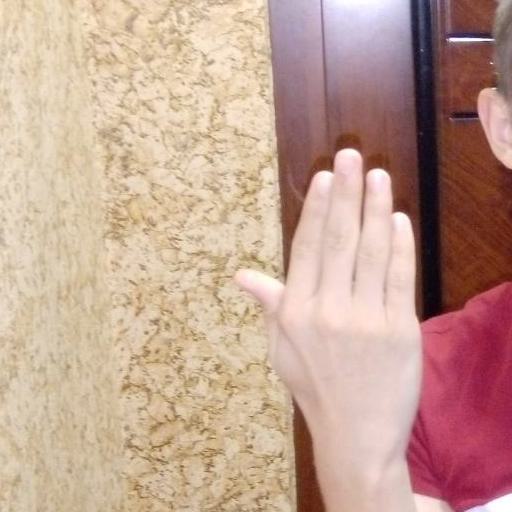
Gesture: stop_inverted